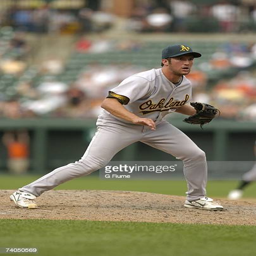
baseball player pitches against sports team